Formula E

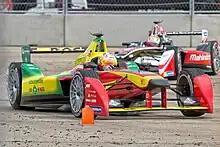
Daniel Abt during the 2015 Berlin ePrix.

With the fifth season, a feature called "Attack Mode" was introduced, in which drivers received an additional 25 kW in season 5 (35 kW in season 6 and 7) of power after driving through a designated area of the circuit off the racing line. The duration of the boost mode and the number of boosts available are decided only shortly before each race by the FIA to reduce the time the teams have to find the optimal strategy. All attack modes must be activated at the end of the race, If there is a full course yellow period or a safety car, attack mode is not allowed to be activated.